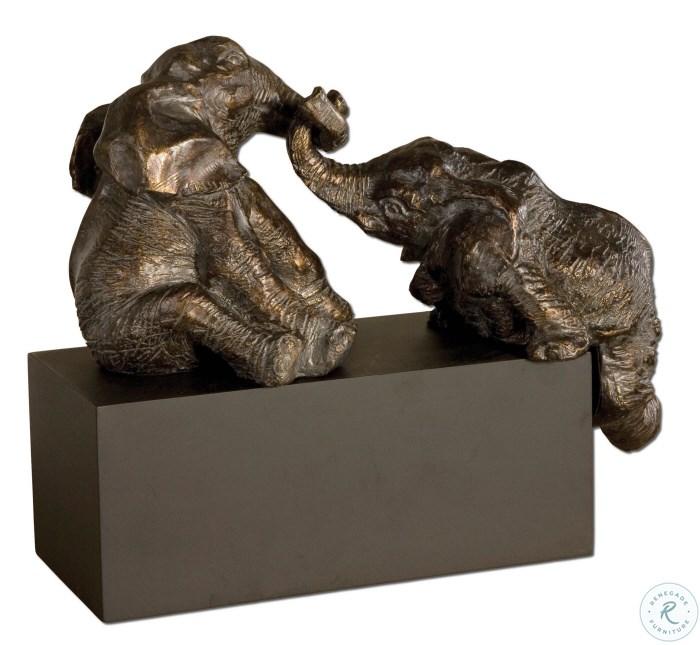
Category: Decor
Style: Lodge